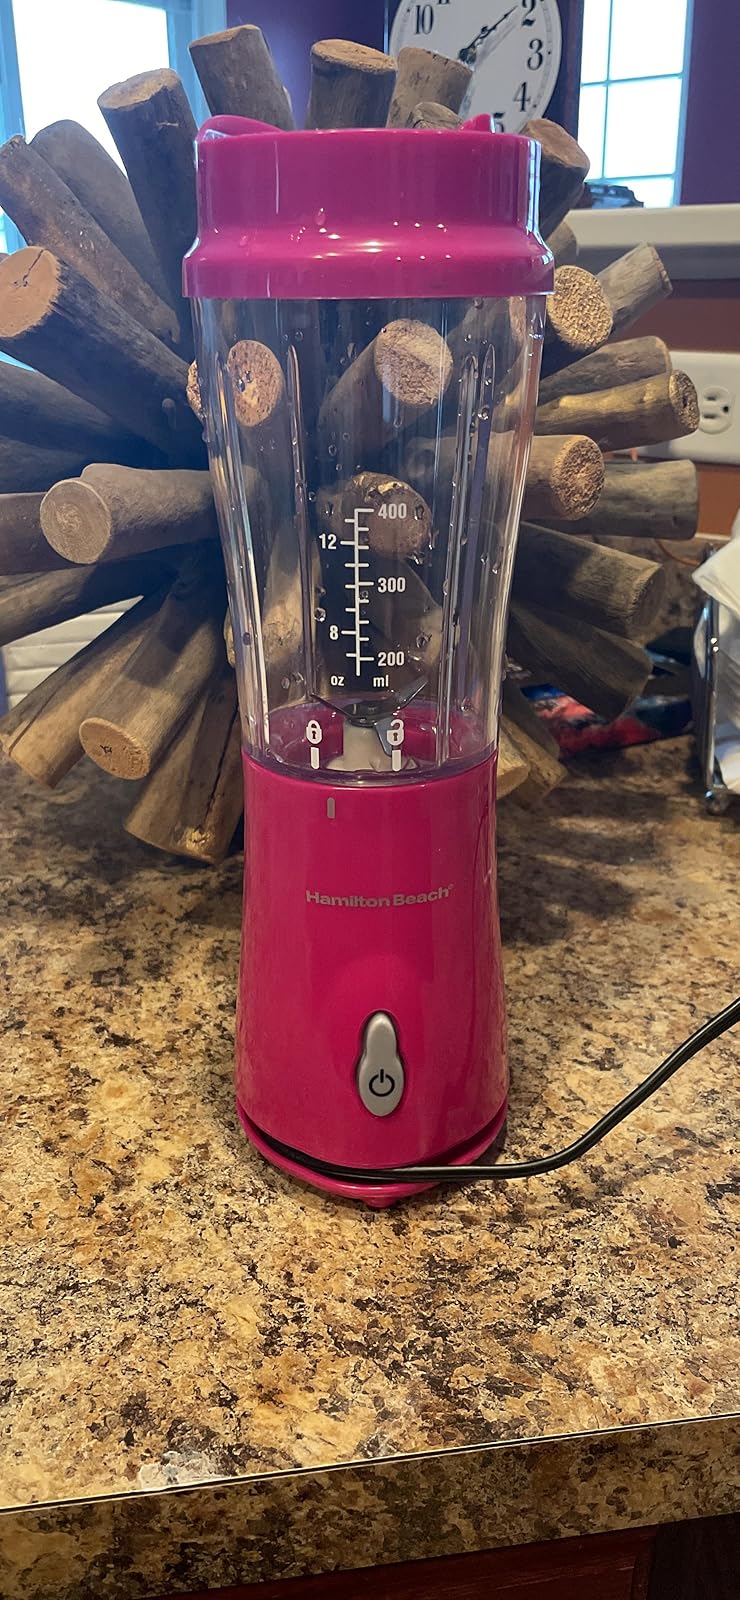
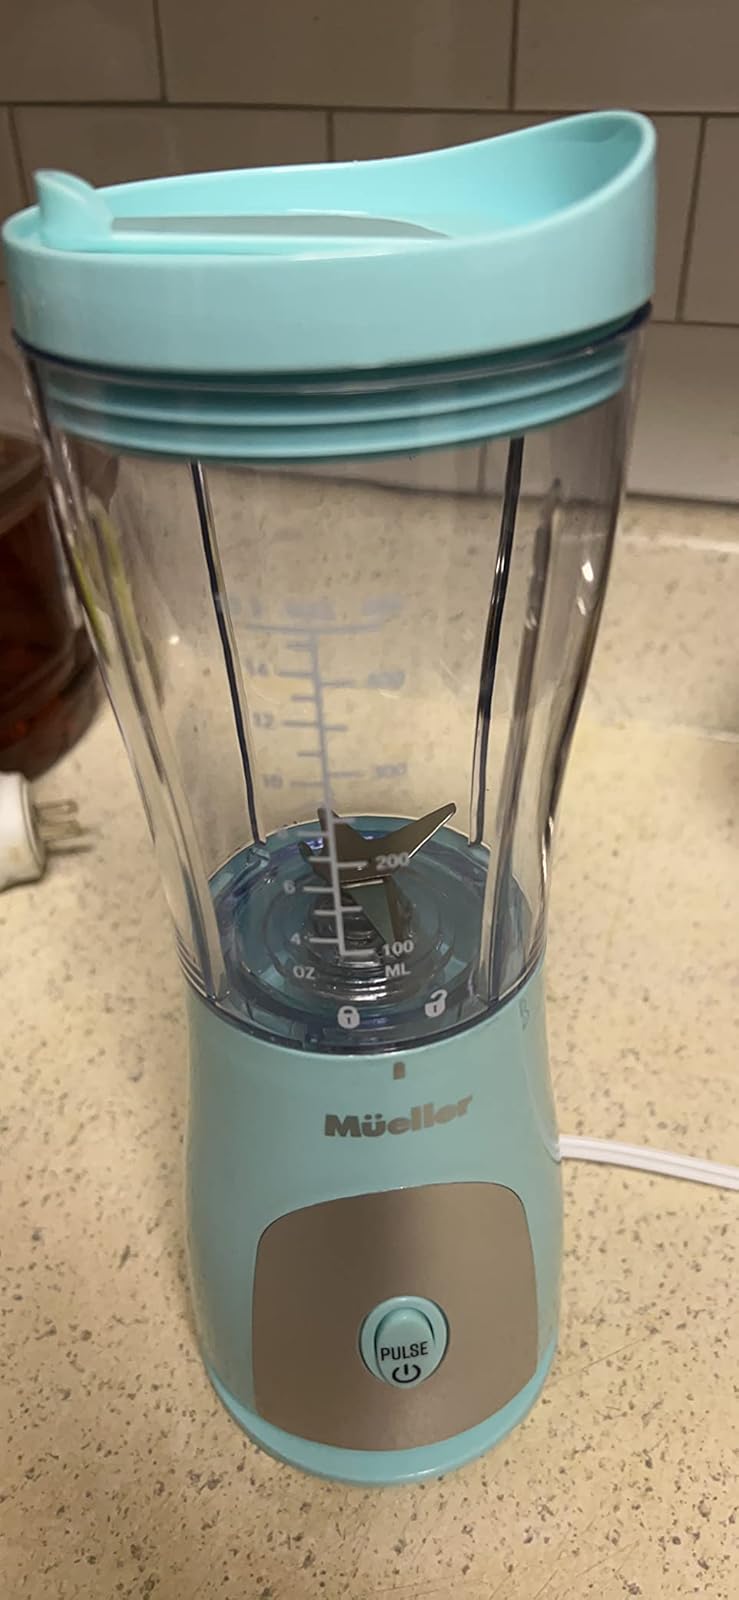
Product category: items_blender
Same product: no